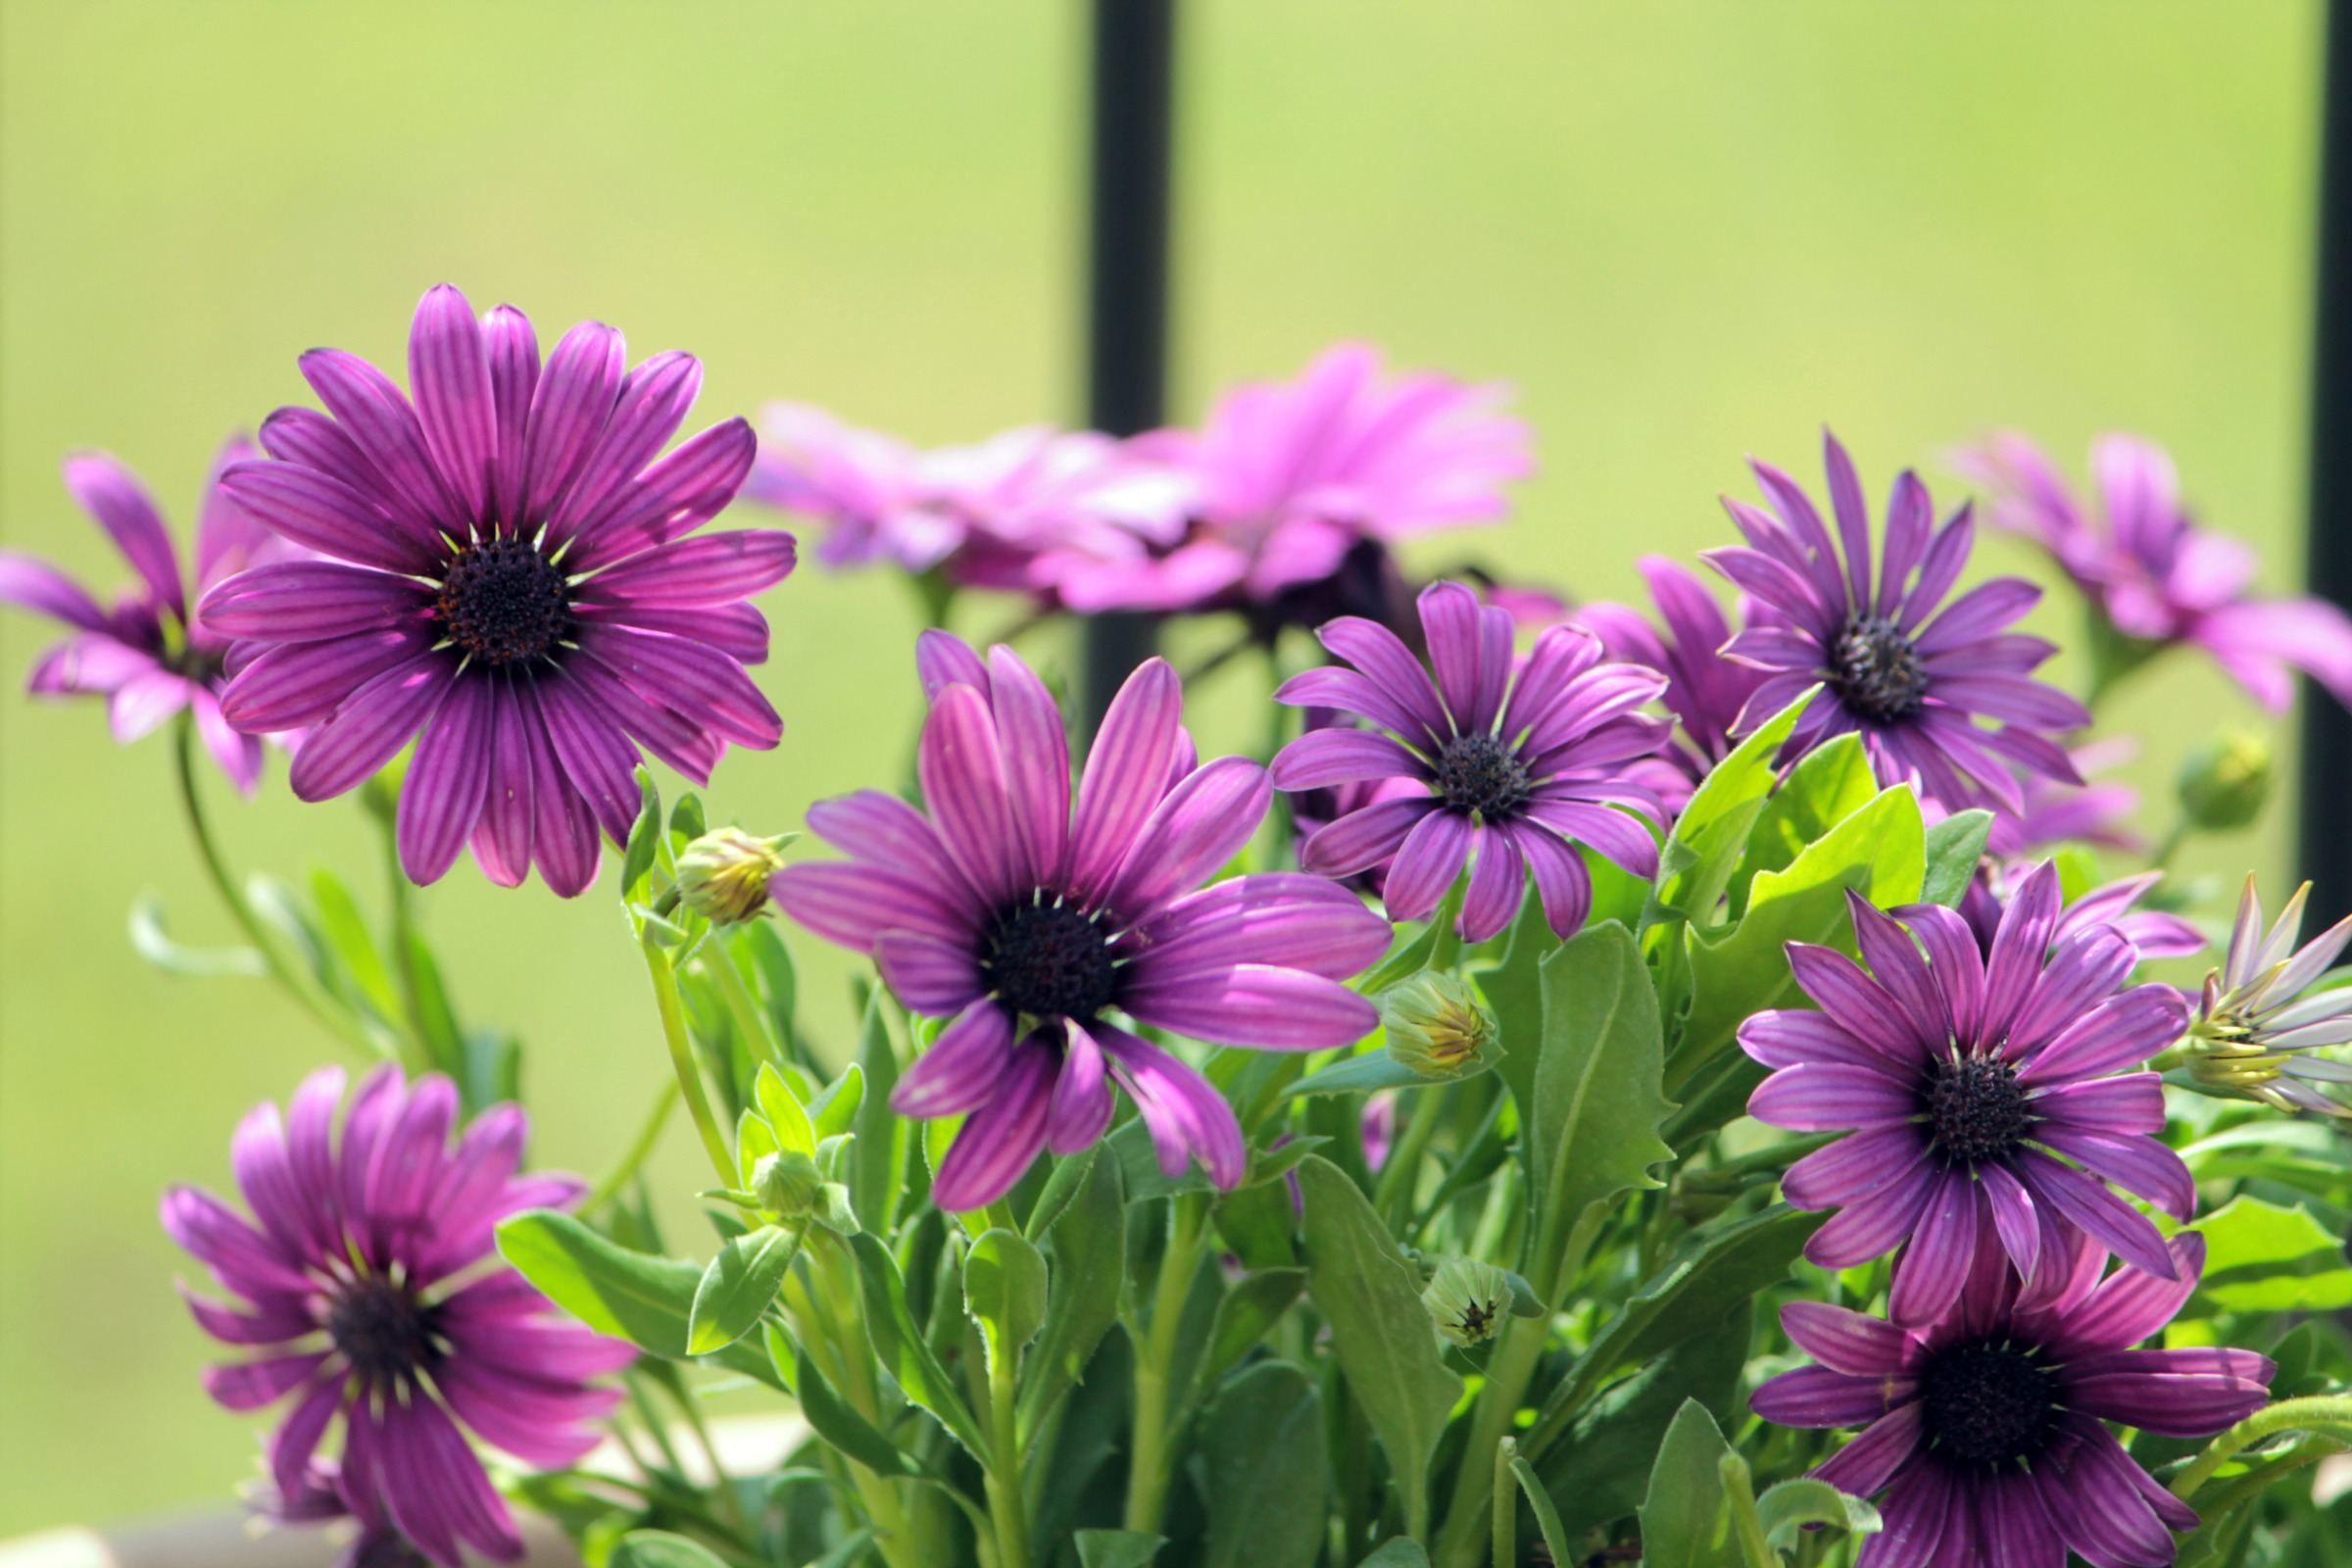
blossom, plant, meadow, stem, leaf, flower, petal, bloom, floral, daisy, environment, herb, natural, botany, agriculture, flora, botanical, wildflower, outdoors, vegetation, aster, horticulture, organic, macro photography, flowering plant, daisy family, annual plant, land plant